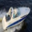
Label: ship